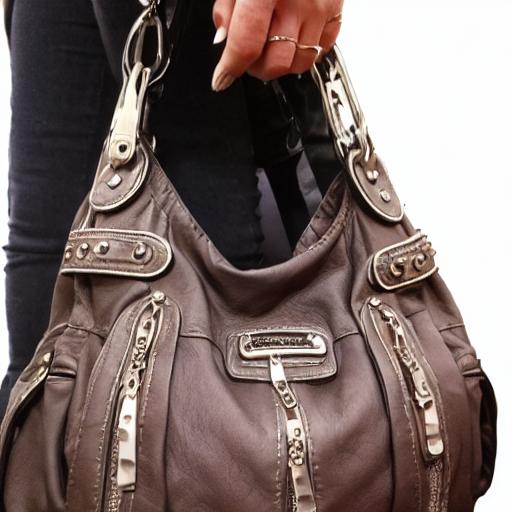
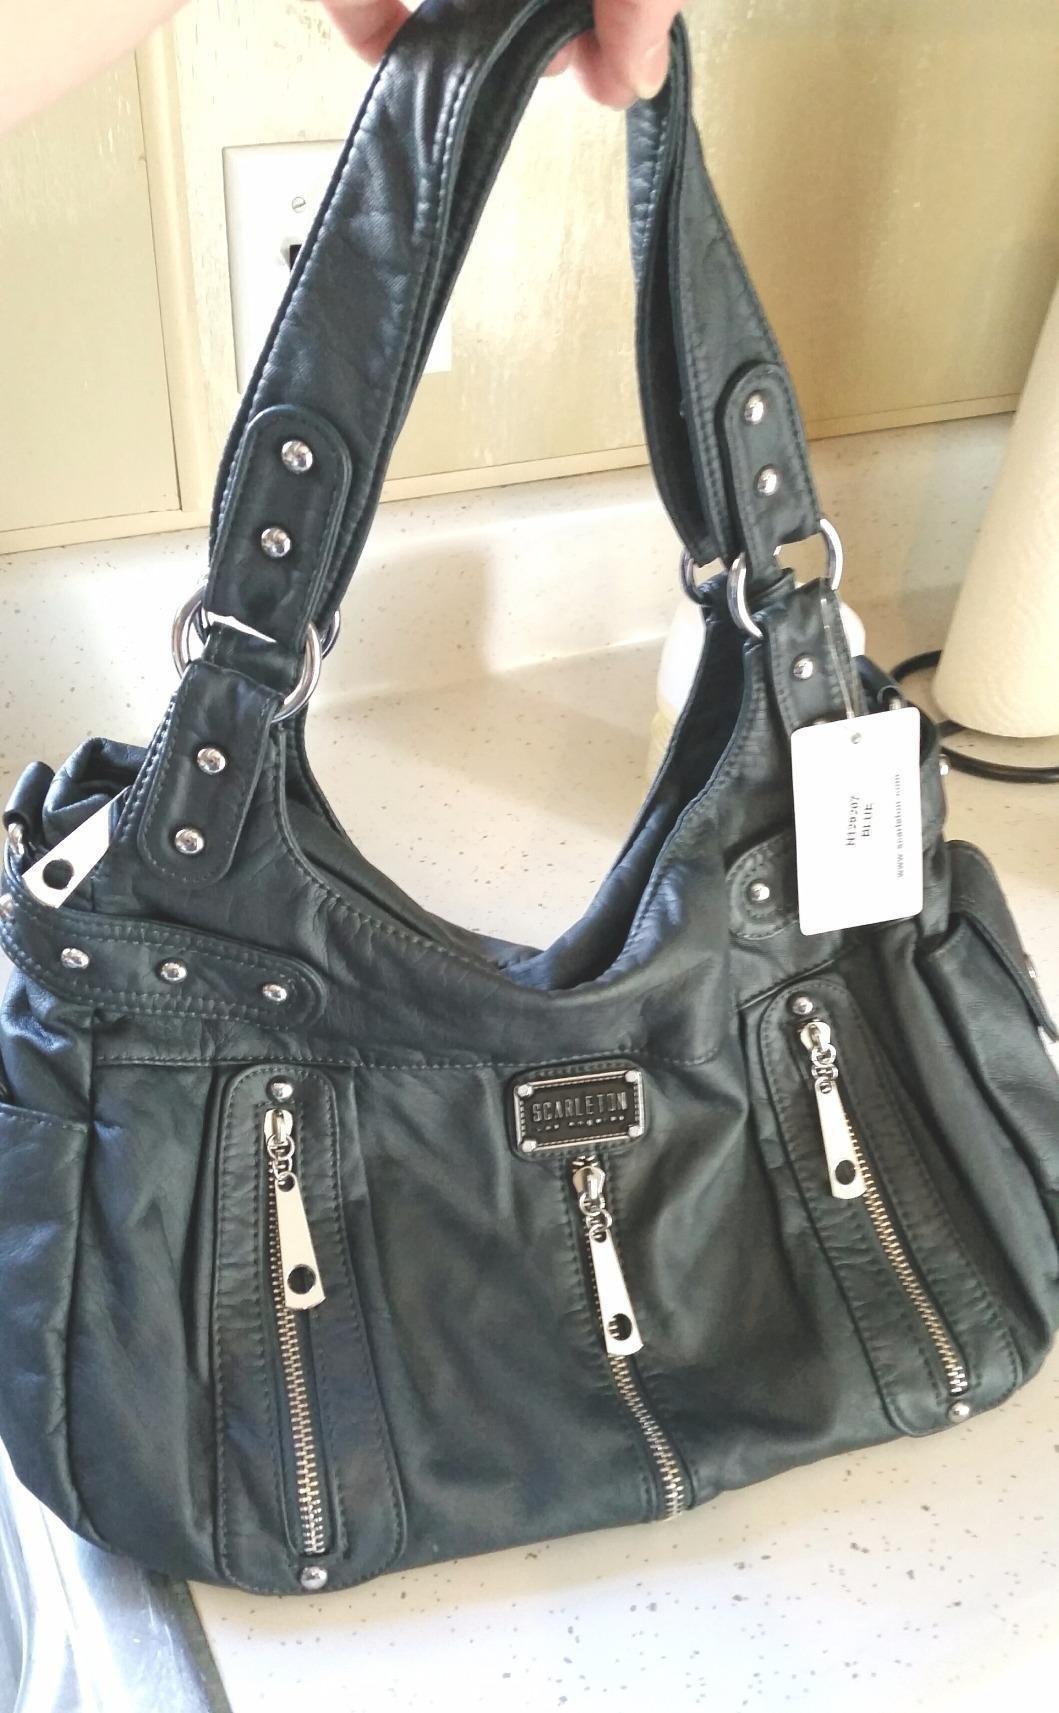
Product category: accessories_handbag
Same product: no